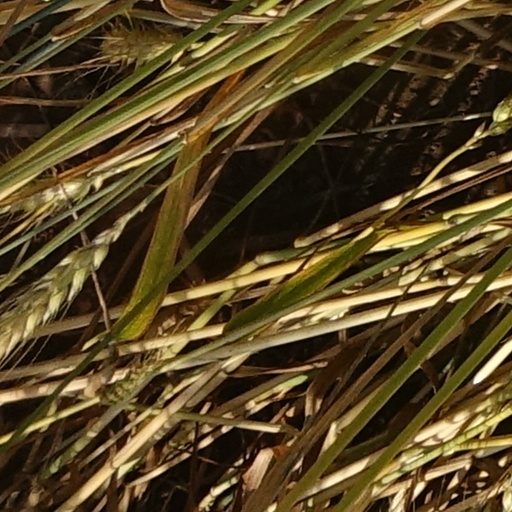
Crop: wheat